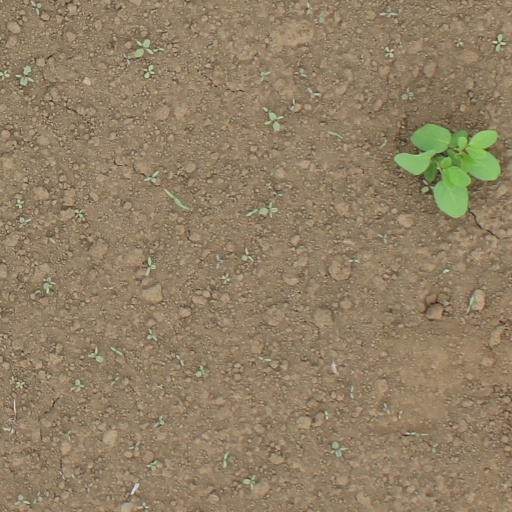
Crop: soybean